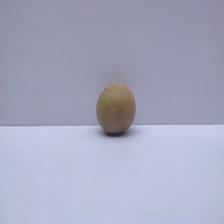
Size: Small